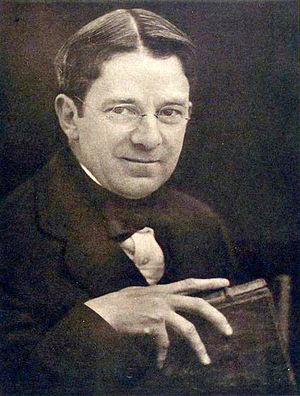
Alvin Langdon Coburn, né le 11 juin 1882 à Boston, et mort le 23 novembre 1966 à Rhos-on-Sea, est un photographe américano-britannique.